Tortum Waterfall

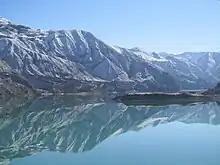
Tortum Lake in February

Four small lakes were formed on the rubble from the landslide by water seeping from underground through the material from the rock fall. The water of these lakes is remarkably clear and blue. These four lakes, Incegöl, Karagöl, Efendigilin Gölü and Nazlıgilin Gölü, contain large quantities of trout.